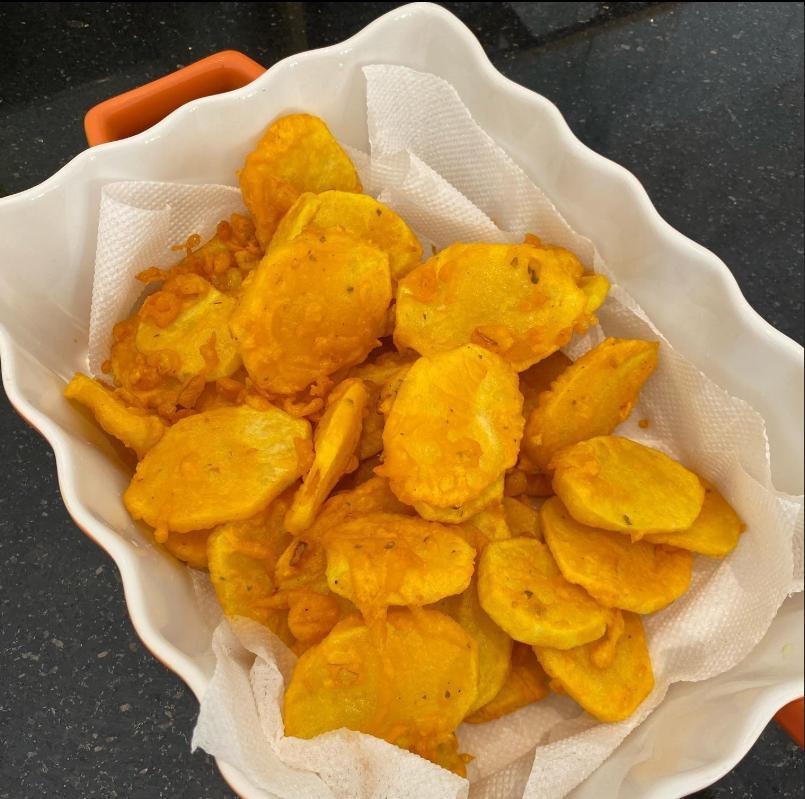
Sahani ya kauli yenye rangi ya machungwa na nyeupe, iliyojaa viazi vitamu vilivyokaangwa. Viazi hivi vimekatwa vipande vyembamba vilivyopakwa unga wa kukaangwa, na vina rangi ya dhahabu. Vimetengenezwa kwa umaridadi na vimepangwa juu ya kitambaa cha karatasi.